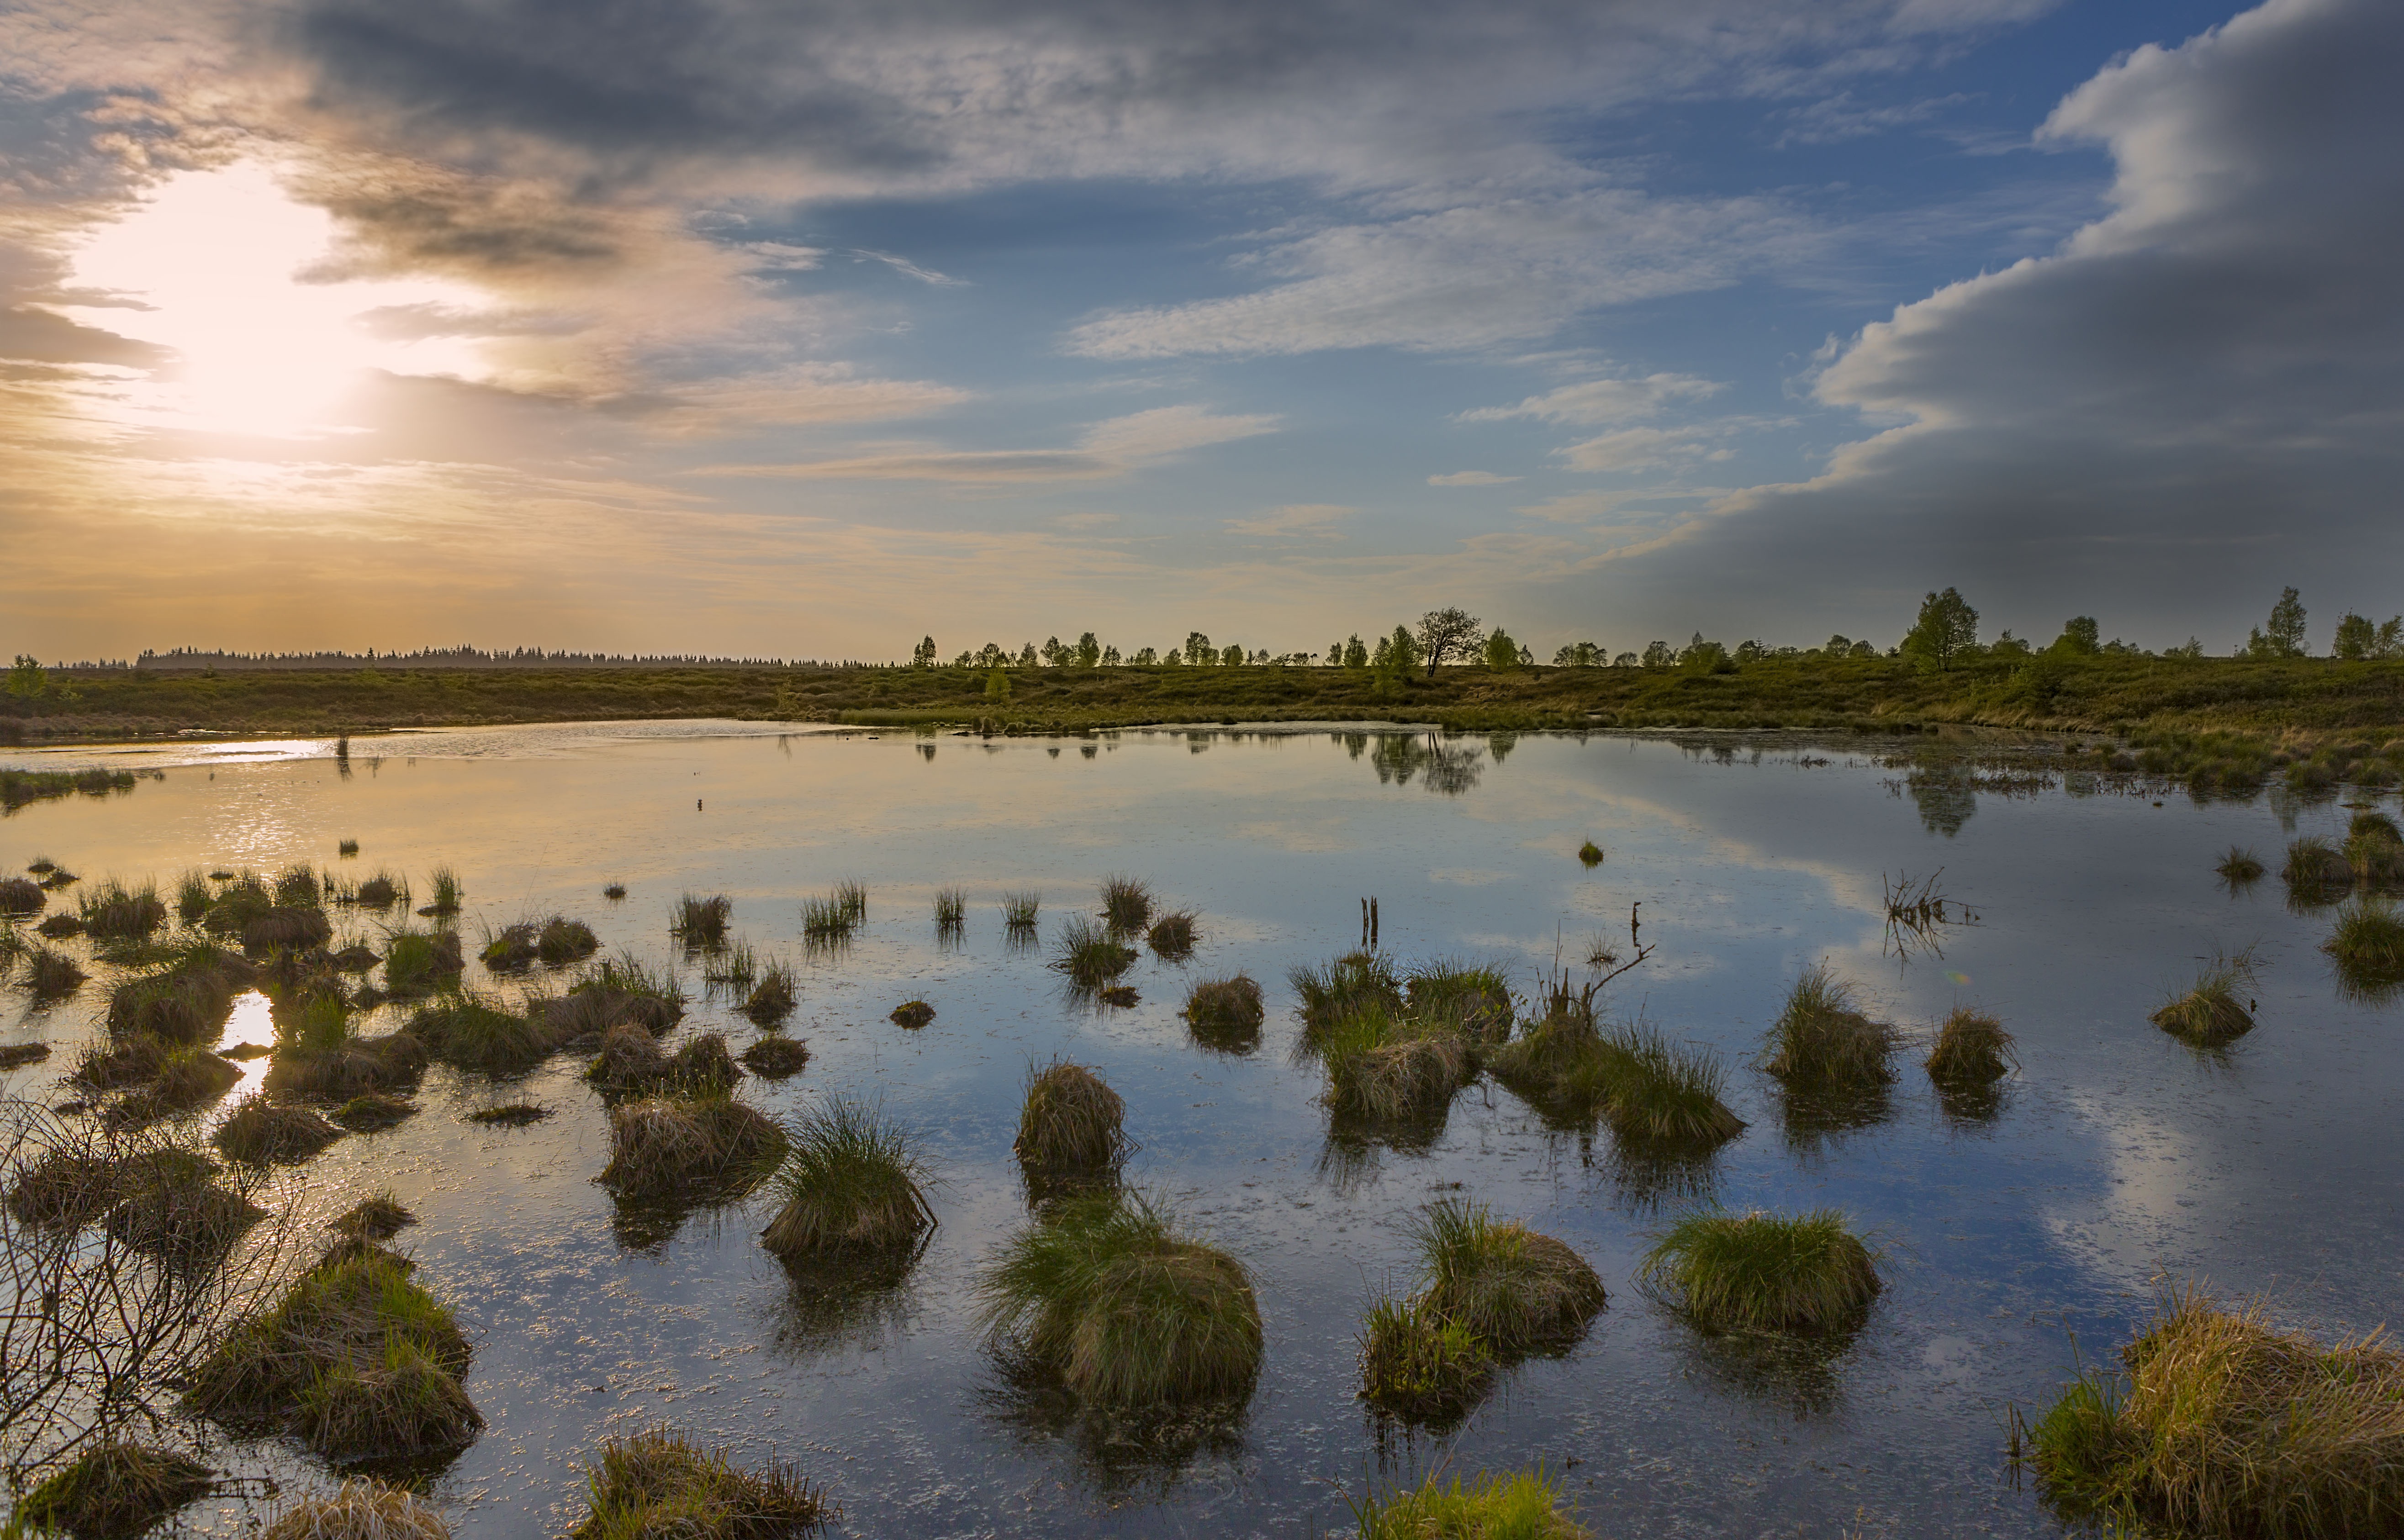
landscape, sea, tree, water, nature, marsh, cloud, plant, sky, sunlight, morning, shore, lake, river, reflection, moor, wetland, habitat, loch, natural water, ardennes, ecosystem, natural environment